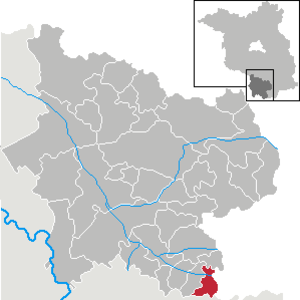
Großthiemig
Kort
Großthiemig er en kommune i landkreis Elbe-Elster i den tyske delstat Brandenburg.